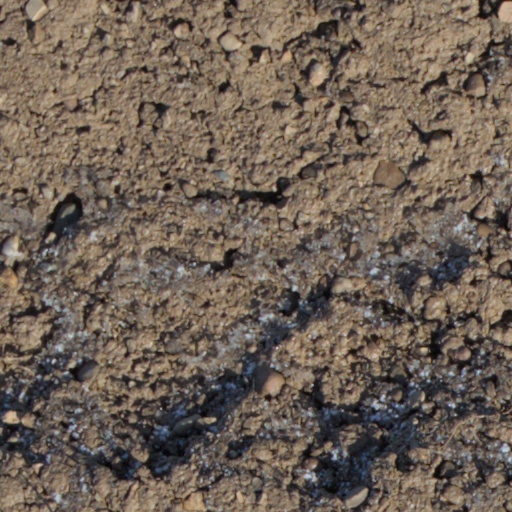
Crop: wheat